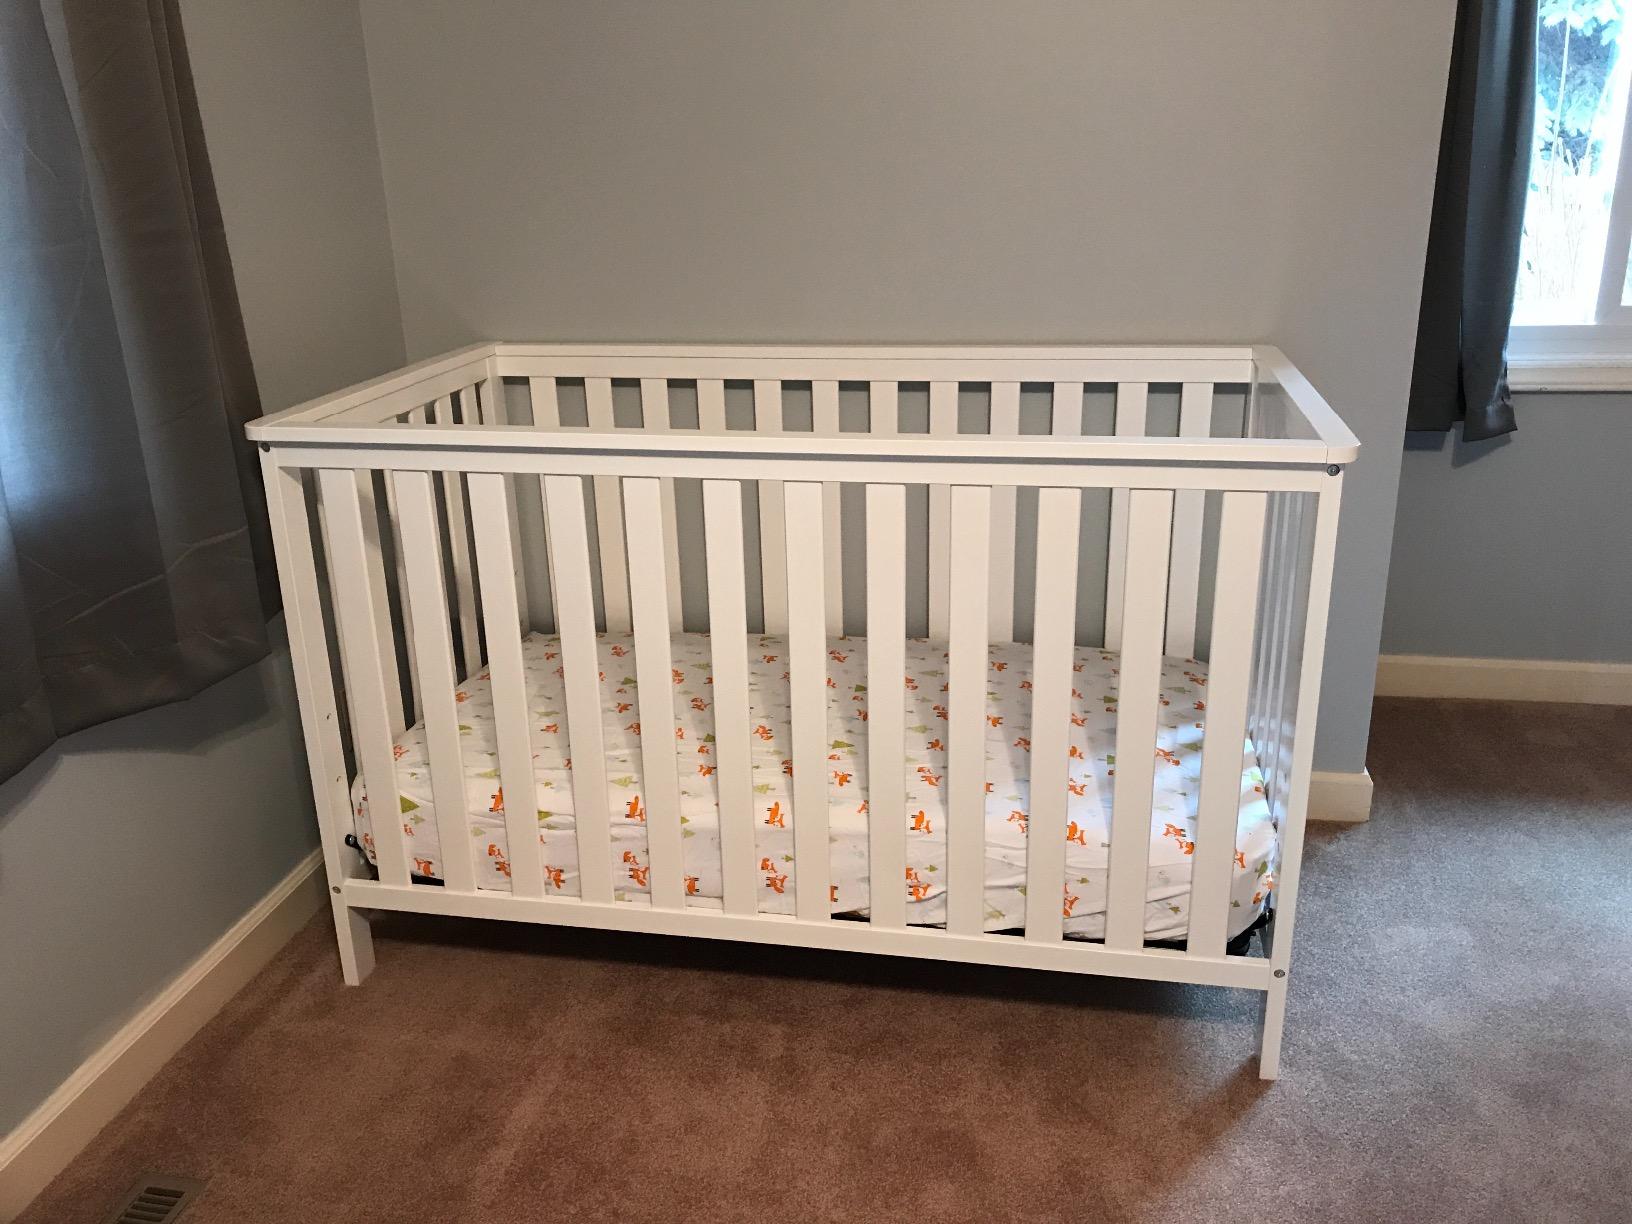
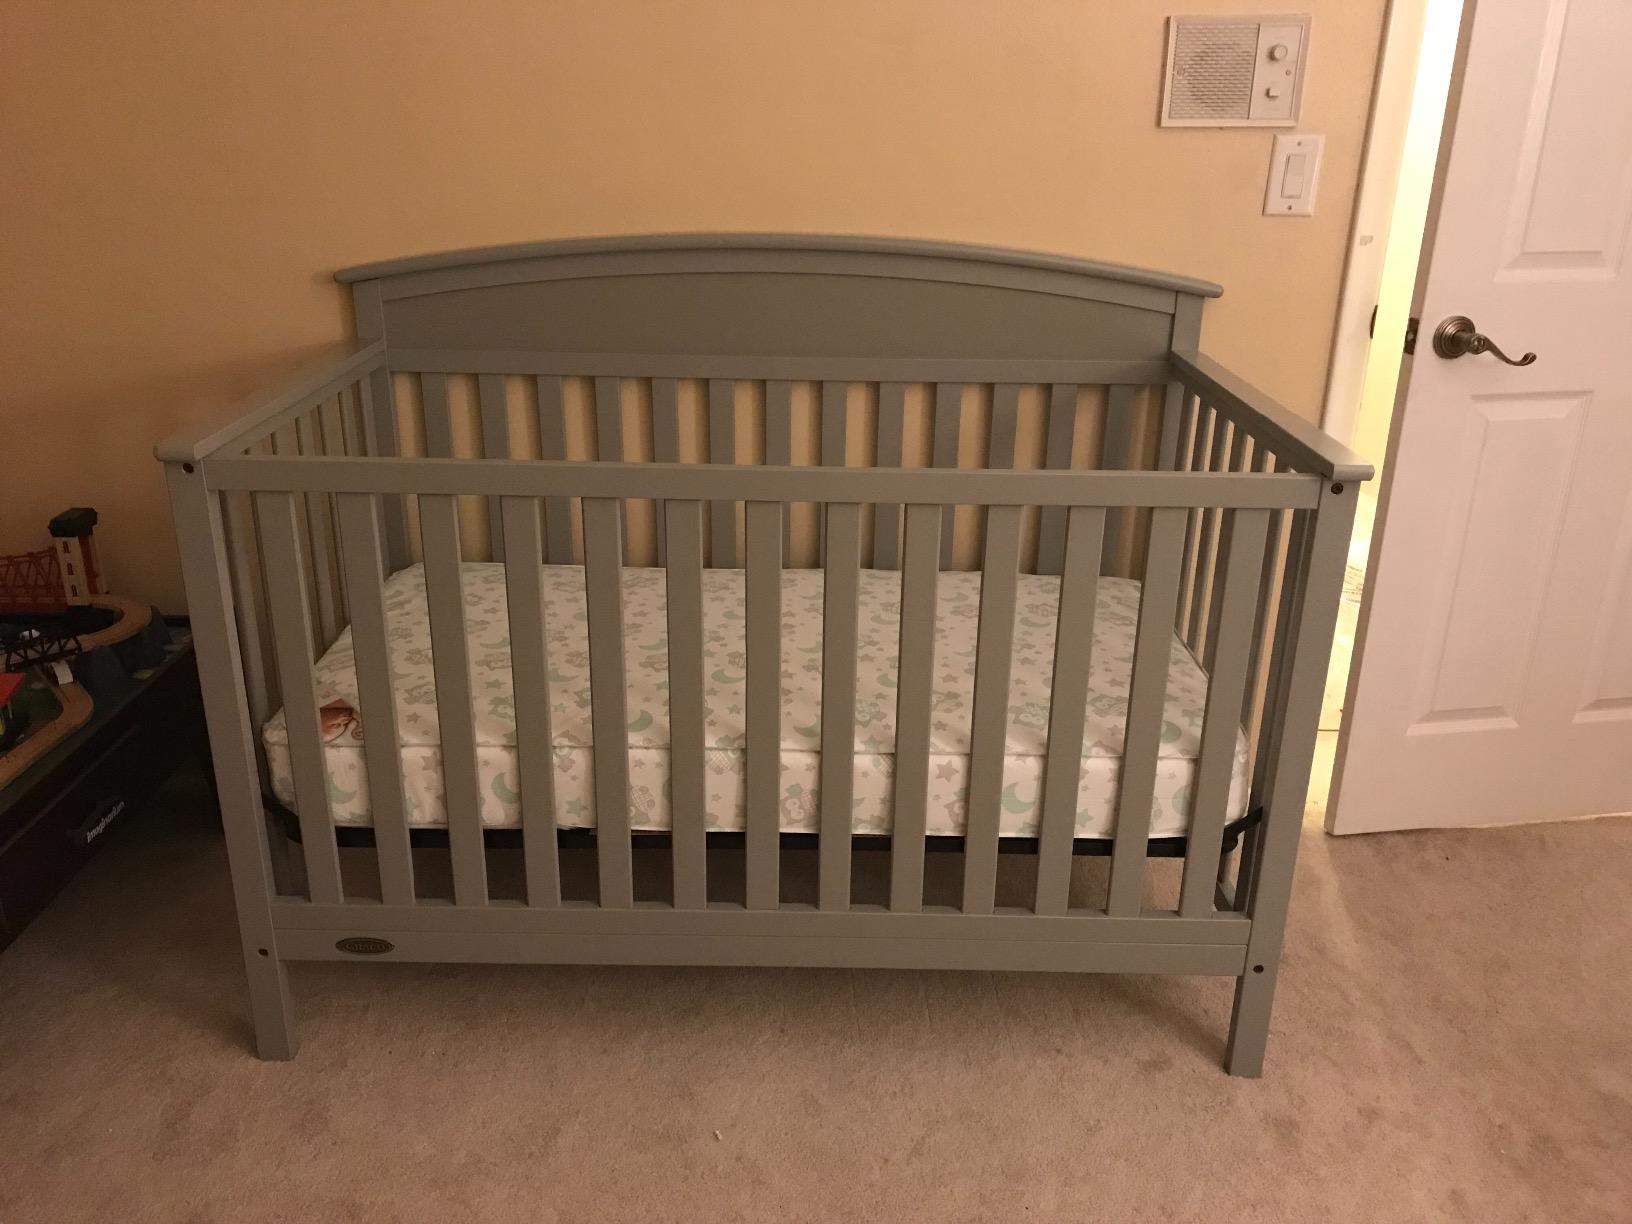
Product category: products_crib
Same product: no